Zurich

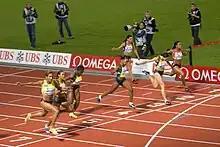
2007 Zurich Weltklasse

One of the largest and most popular annual events in Zurich is the Street Parade, which is also one of the largest techno and dance music festivals in the world. Proceeding along the side of Lake Zurich, it is normally held on the second Saturday in August. The first edition was held in 1992 with about 1,000 participants. By 2001 the event attracted one million participants. The Zürifäscht, on the other hand, is a triennial public festival. It features music, fireworks set to music, and other attractions throughout the old town. It is the largest public festival in Switzerland and attracts up to 2 million visitors.